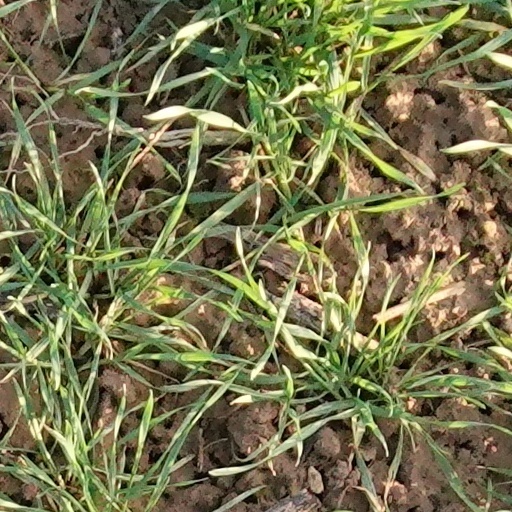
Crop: wheat